Las Vegas Raiders

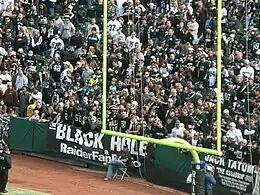
The Raider Nation is the unofficial name for the fans of the Las Vegas Raiders. They were previously associated with a section of the Oakland Coliseum known as the "Black Hole" before the team's move to Las Vegas.

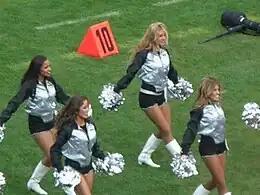
The Oakland Raiderettes performing a routine

On January 22, 2020, it was announced that the Raiders had moved to Las Vegas. The Raiders played the 2020 season without fans in attendance for home games due to the ongoing COVID-19 pandemic. They started the season 6–3, but lost five of their last seven games to finish the season 8–8 and miss the playoffs for the fourth consecutive season.